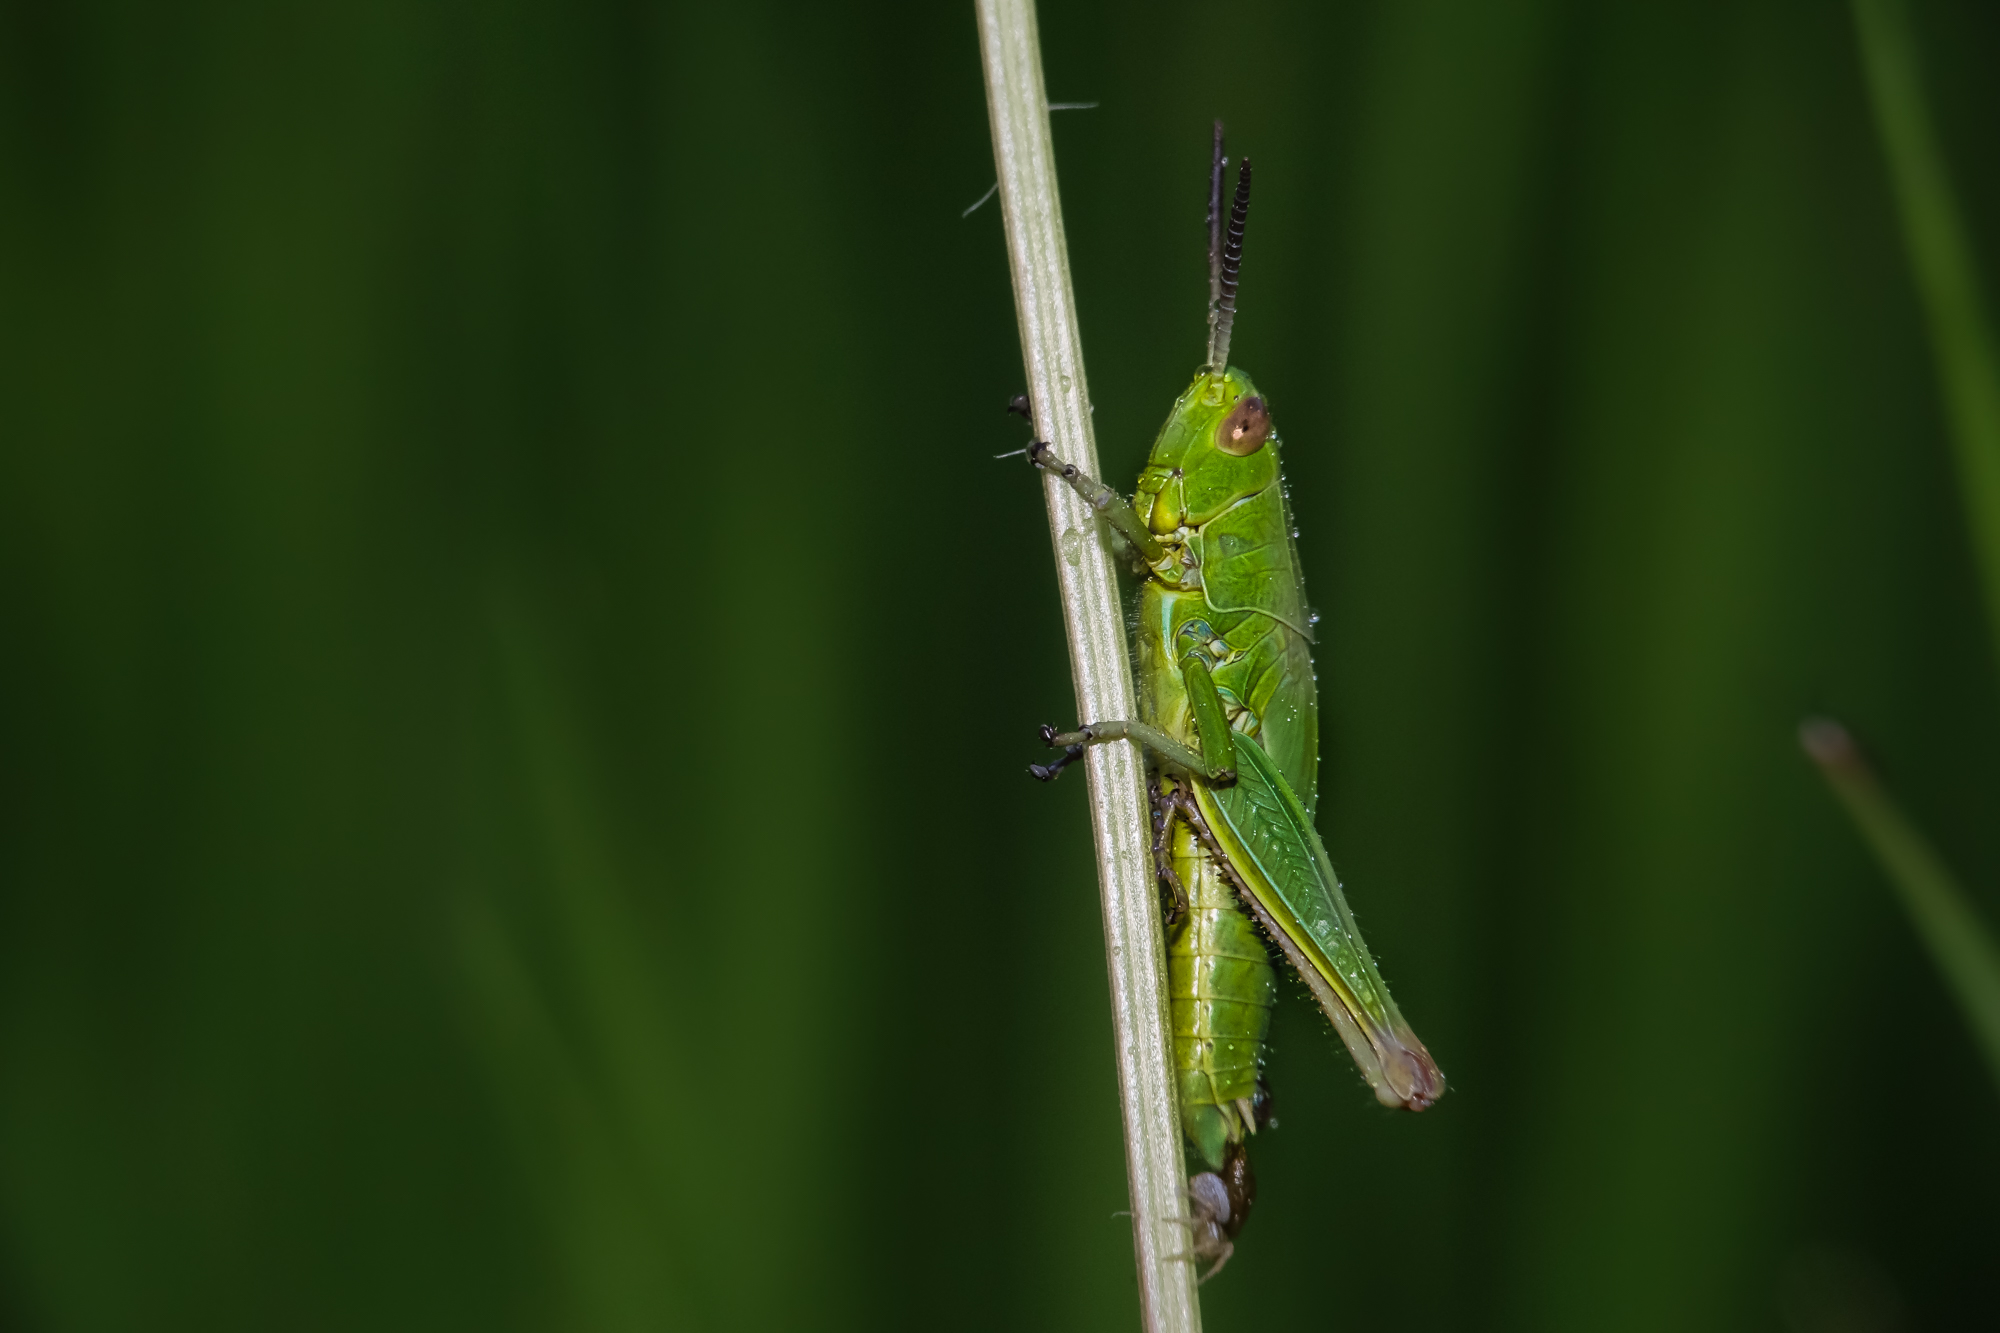
nature, green, insect, macro, fauna, invertebrate, close up, animals, dragonfly, naturaleza, damselfly, grasshopper, ggl1, gaby1, xovesphoto, sonydscrx10iii, sonyrx10iii, rx10iii, rx10m3, animales, hoyapro1macro, hoyamacro, saltamontes, macro photography, arthropod, plant stem, dragonflies and damseflies, net winged insects, cricket like insect